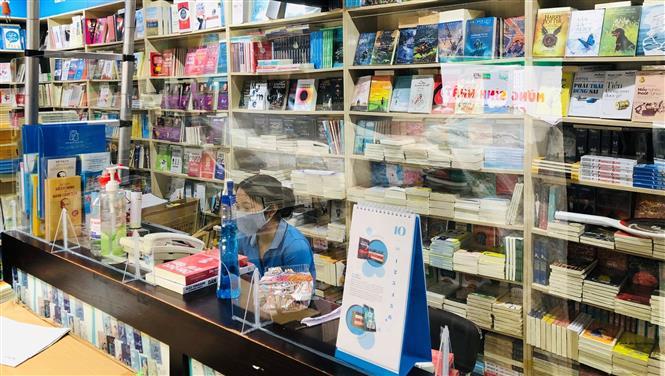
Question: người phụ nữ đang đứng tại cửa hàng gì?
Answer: người phụ nữ đang đứng trong hiệu sách